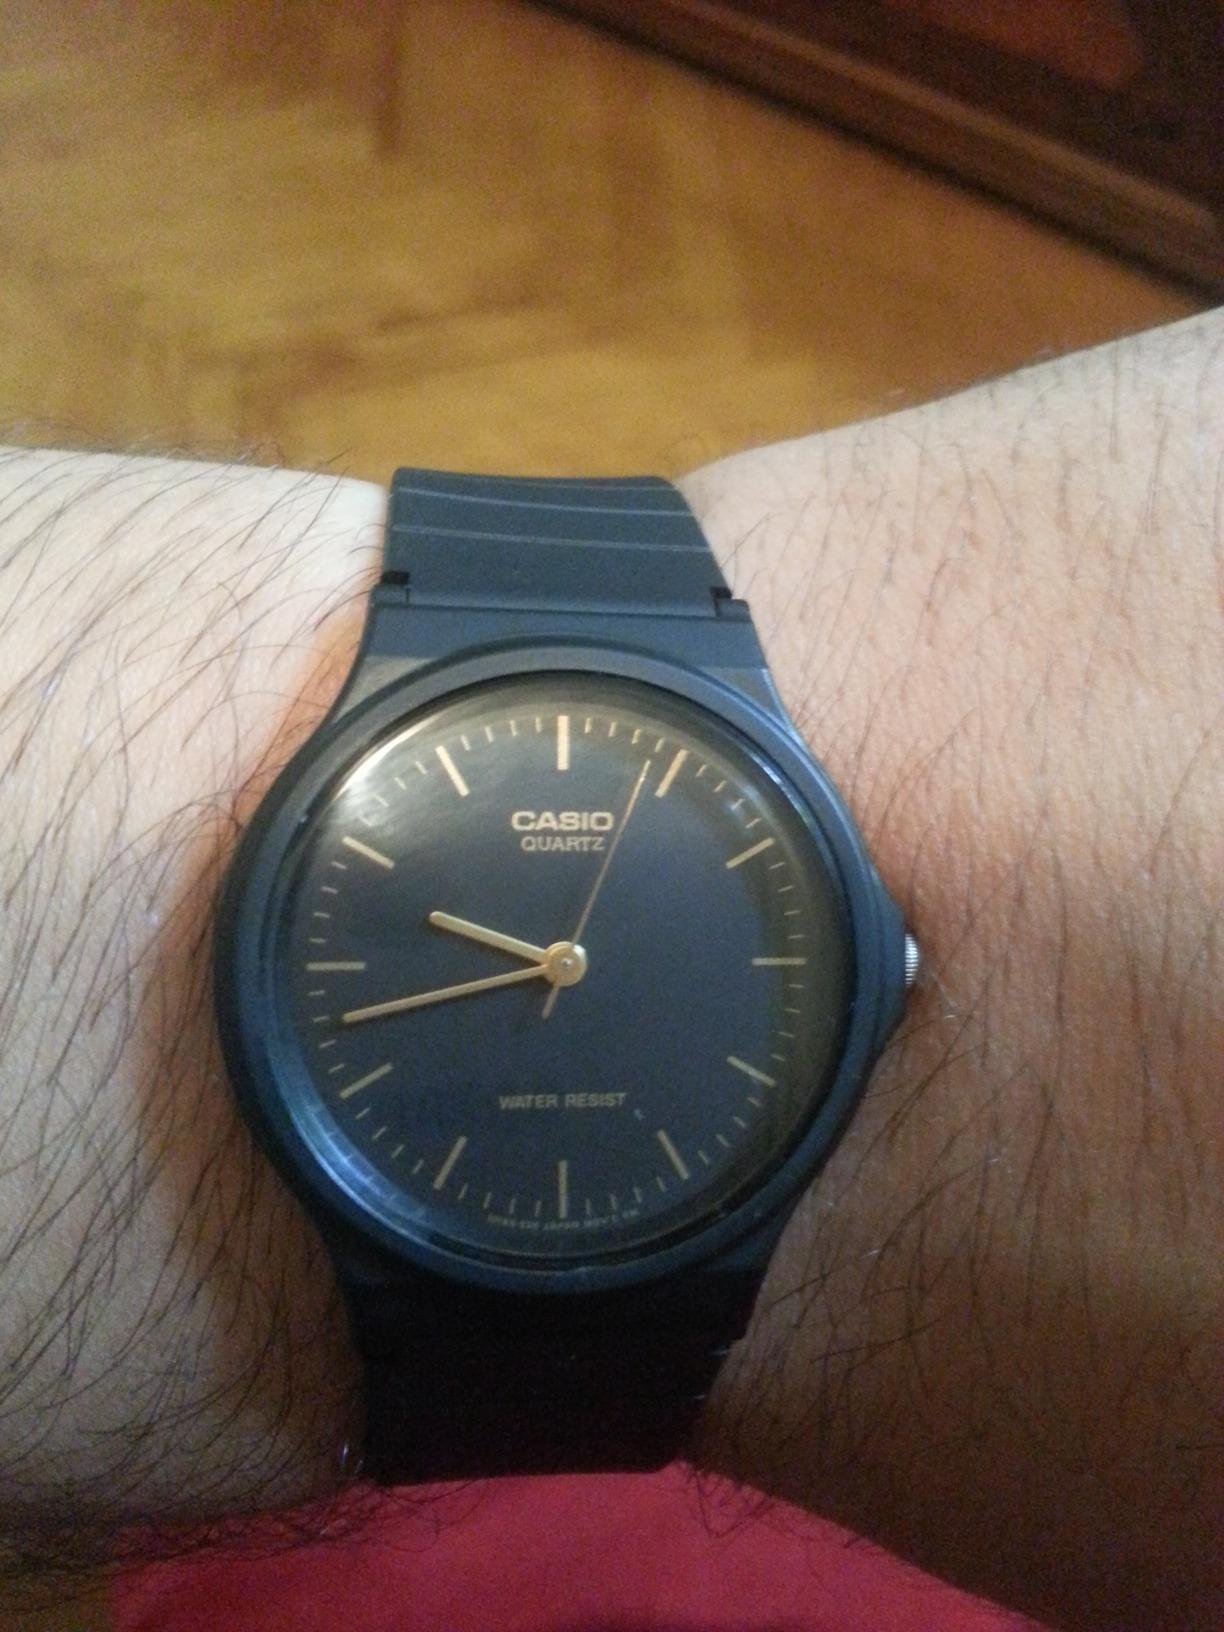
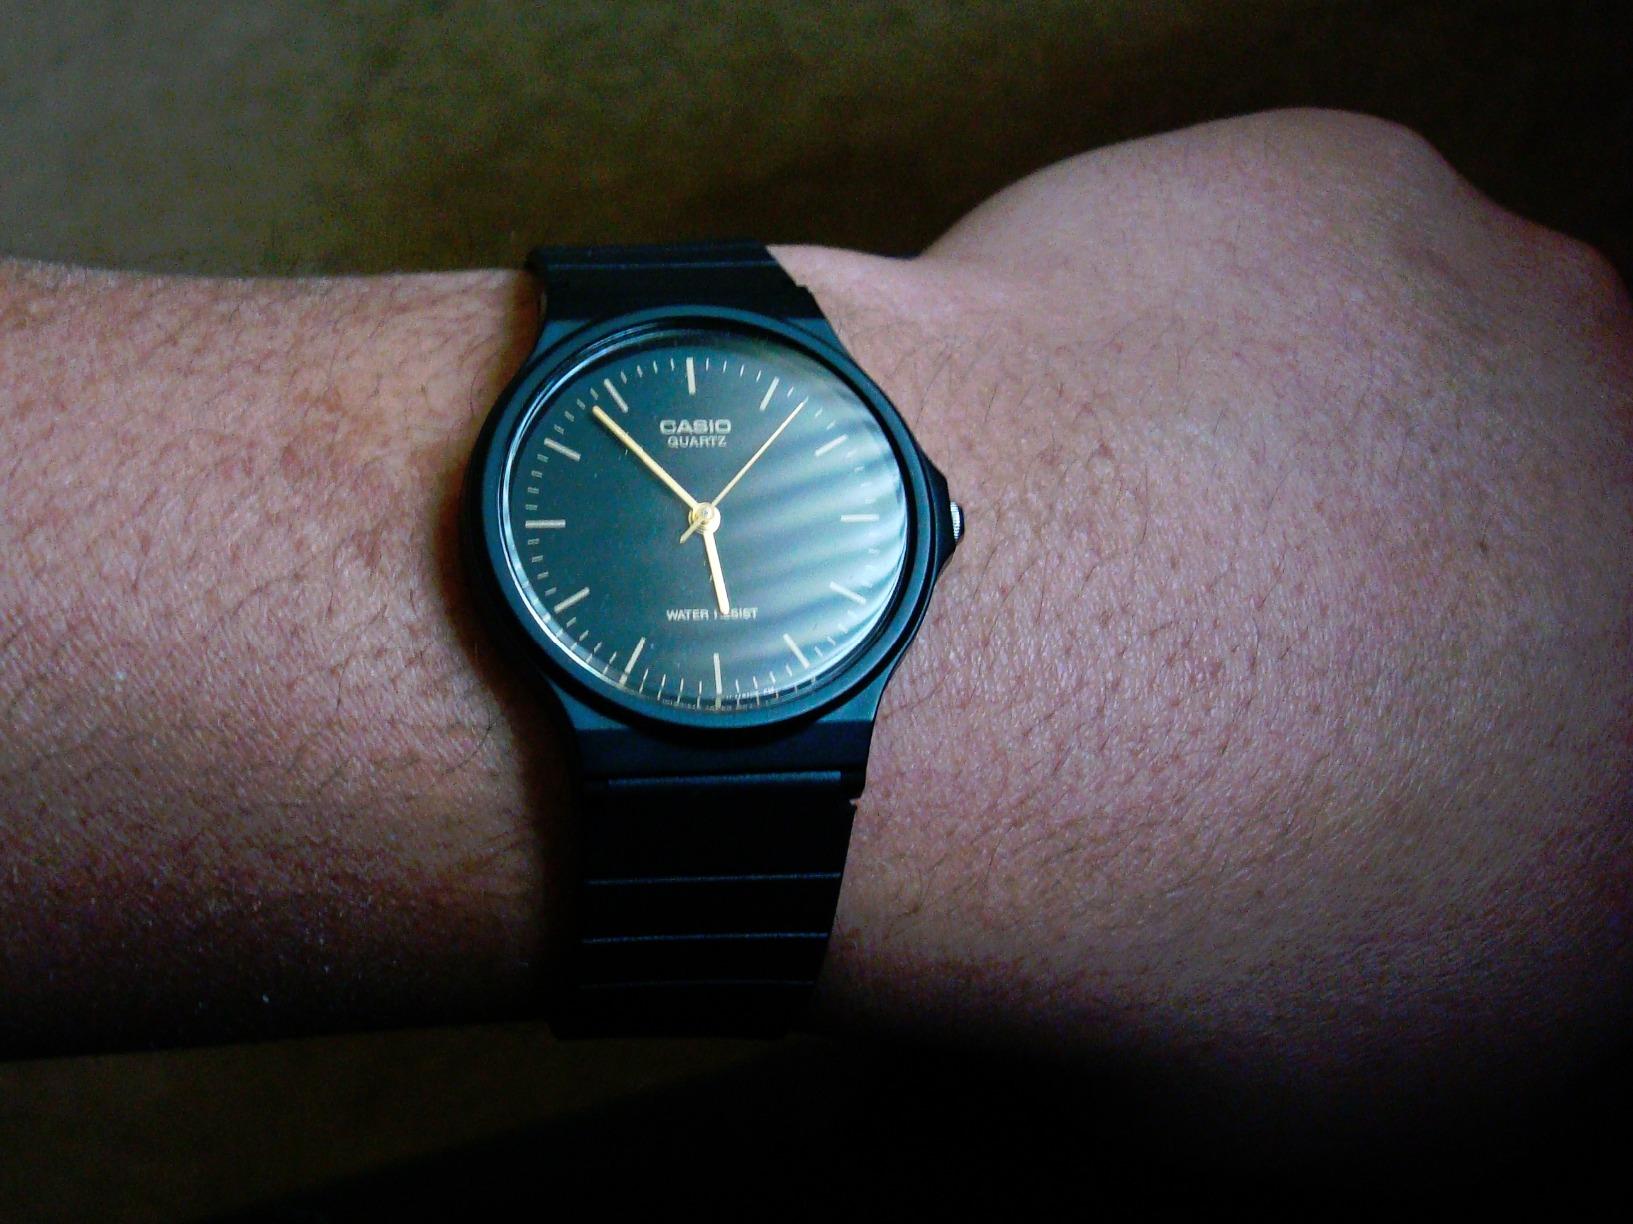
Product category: accessories_watch
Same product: yes